Carbon sequestration

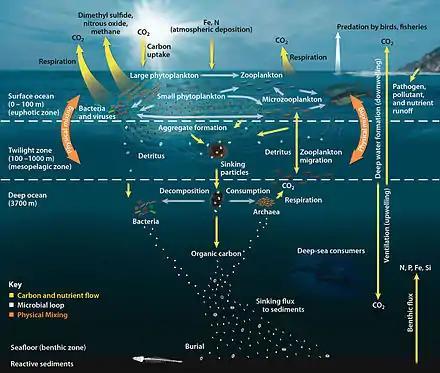

Compared to natural vegetation, cropland soils are depleted in soil organic carbon (SOC). When soil is converted from natural land or semi-natural land, such as forests, woodlands, grasslands, steppes, and savannas, the SOC content in the soil reduces by about 30–40%. This loss is due to harvesting, as plants contain carbon. When land use changes, the carbon in the soil will either increase or decrease, and this change will continue until the soil reaches a new equilibrium. Deviations from this equilibrium can also be affected by variated climate.